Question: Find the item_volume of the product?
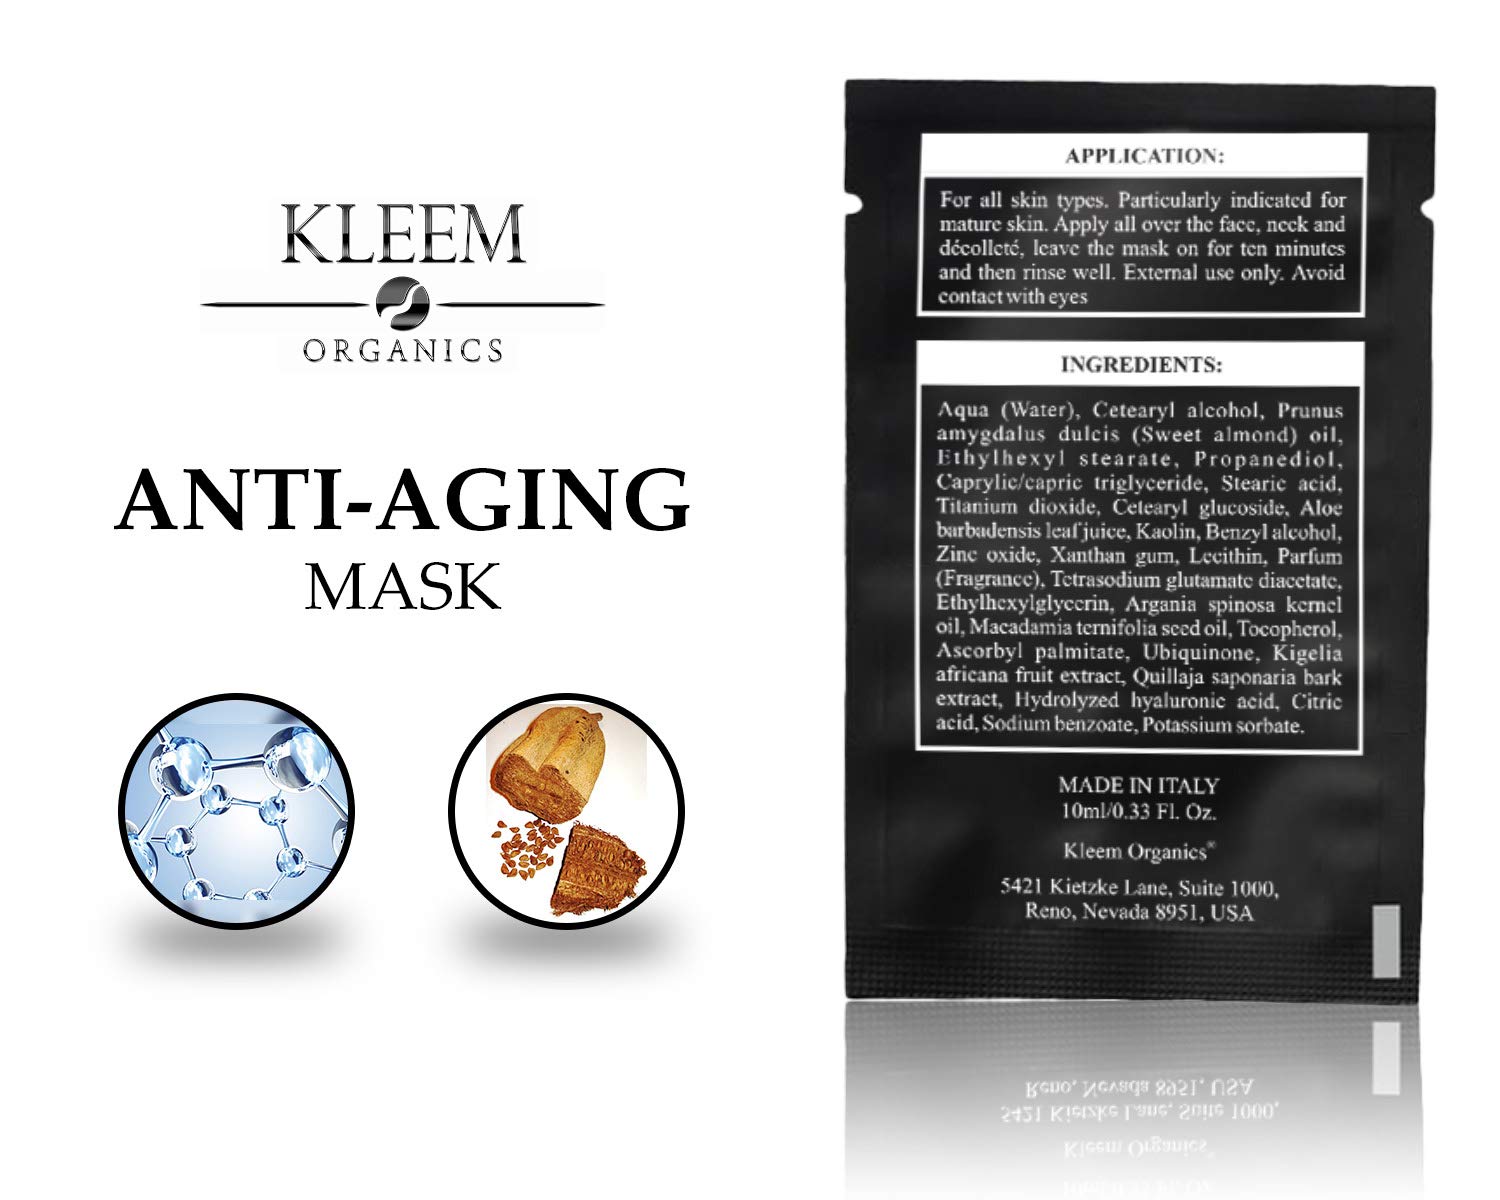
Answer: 10.0 millilitre